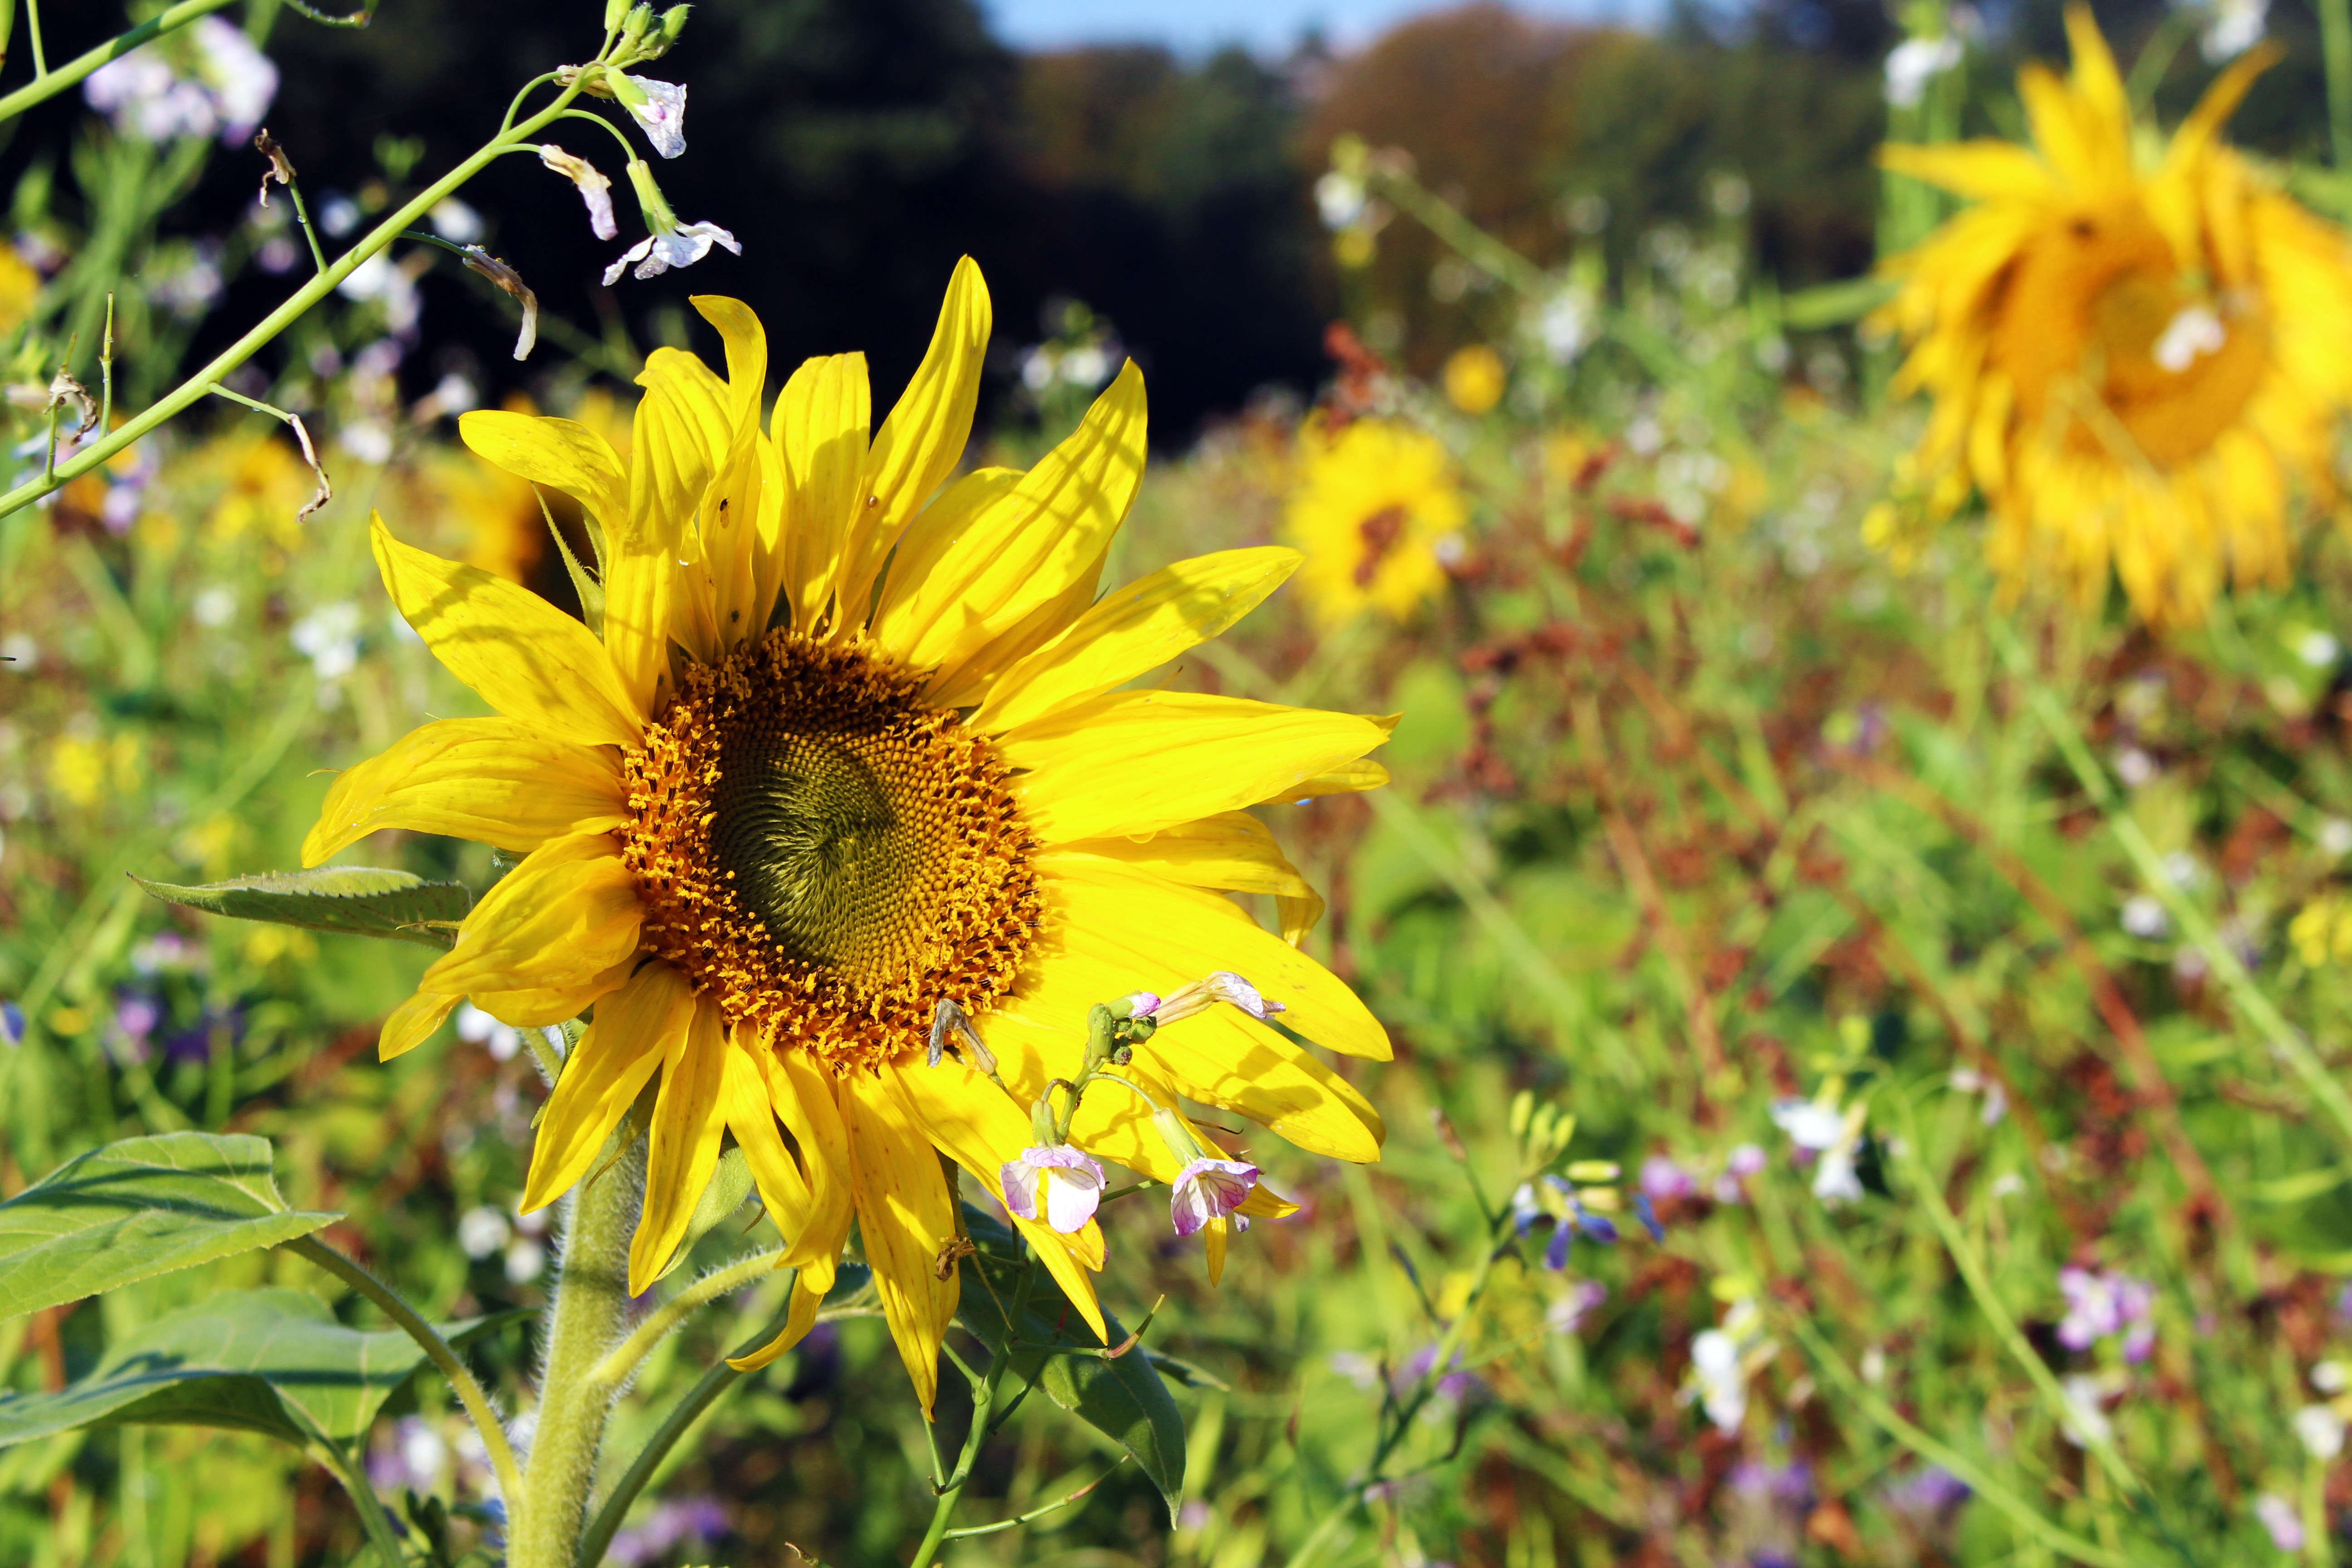
landscape, nature, forest, grass, blossom, plant, sky, field, photography, meadow, prairie, sunlight, leaf, flower, bloom, summer, green, macro, autumn, botany, blue, yellow, close, lighting, flora, wild flower, sunflower, wildflower, flowers, wild plant, pointed flower, trees, leaves, landscapes, dwarf, bud, of course, autumn forest, macro photography, green leaf, sunflower field, flowering plant, daisy family, flowers photography, land plant